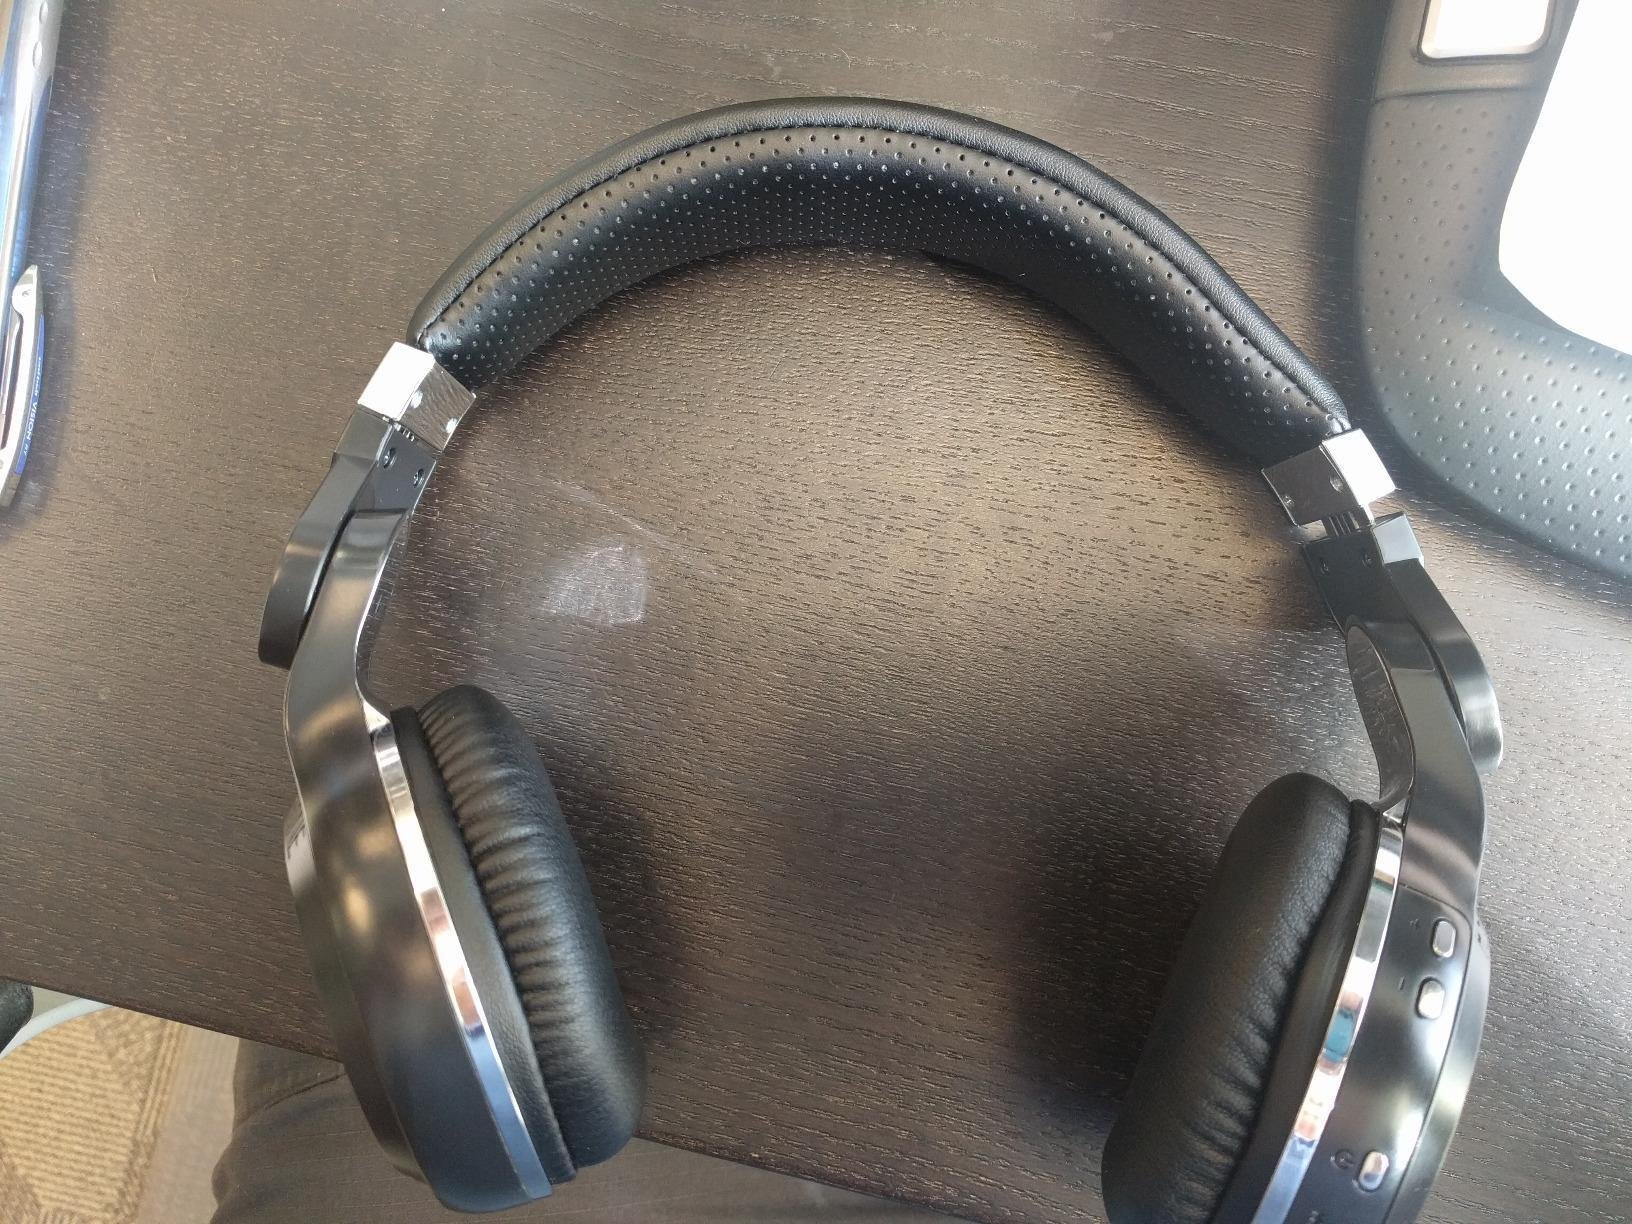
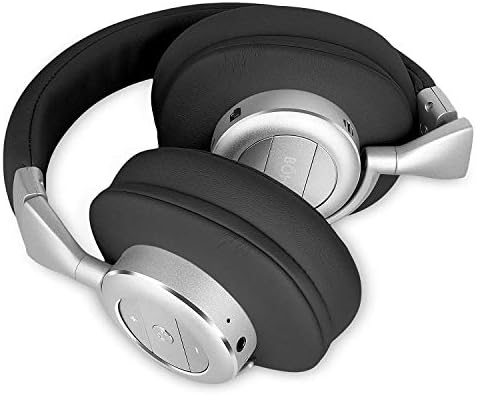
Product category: headphones
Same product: no